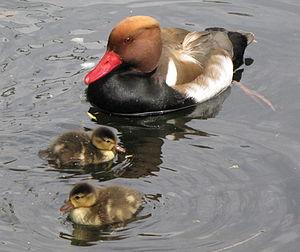
La Nette rousse est une espèce de canard plongeur de la famille des anatidés.